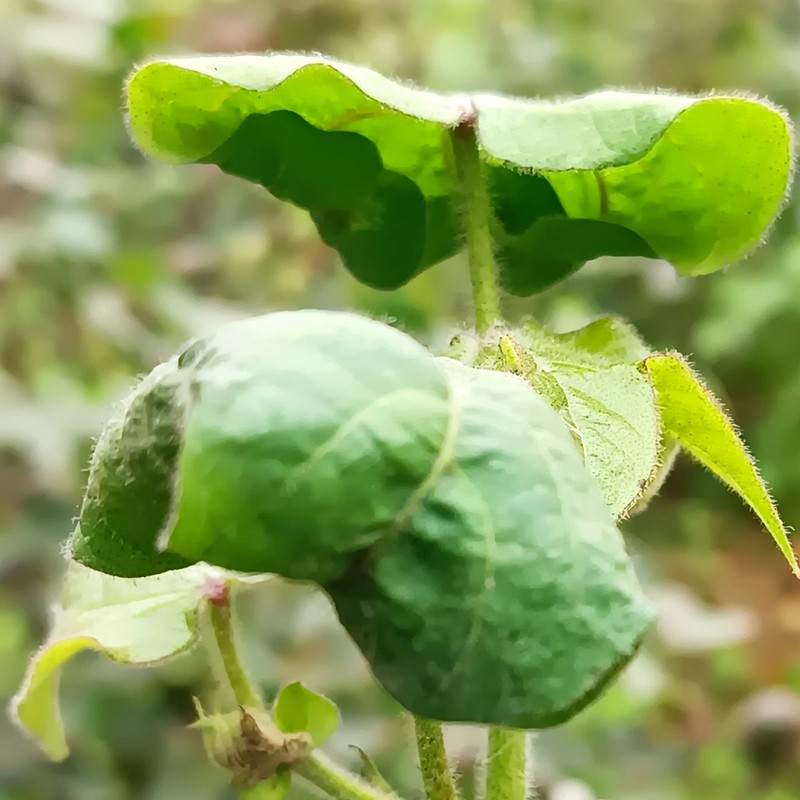
Label: Curl Virus